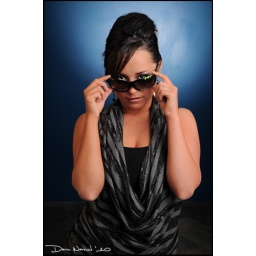
ab800 gridded and snooted with a paper bag on the back ground. ab800 in octabank camera right.